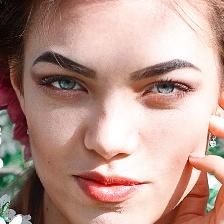
Label: faces